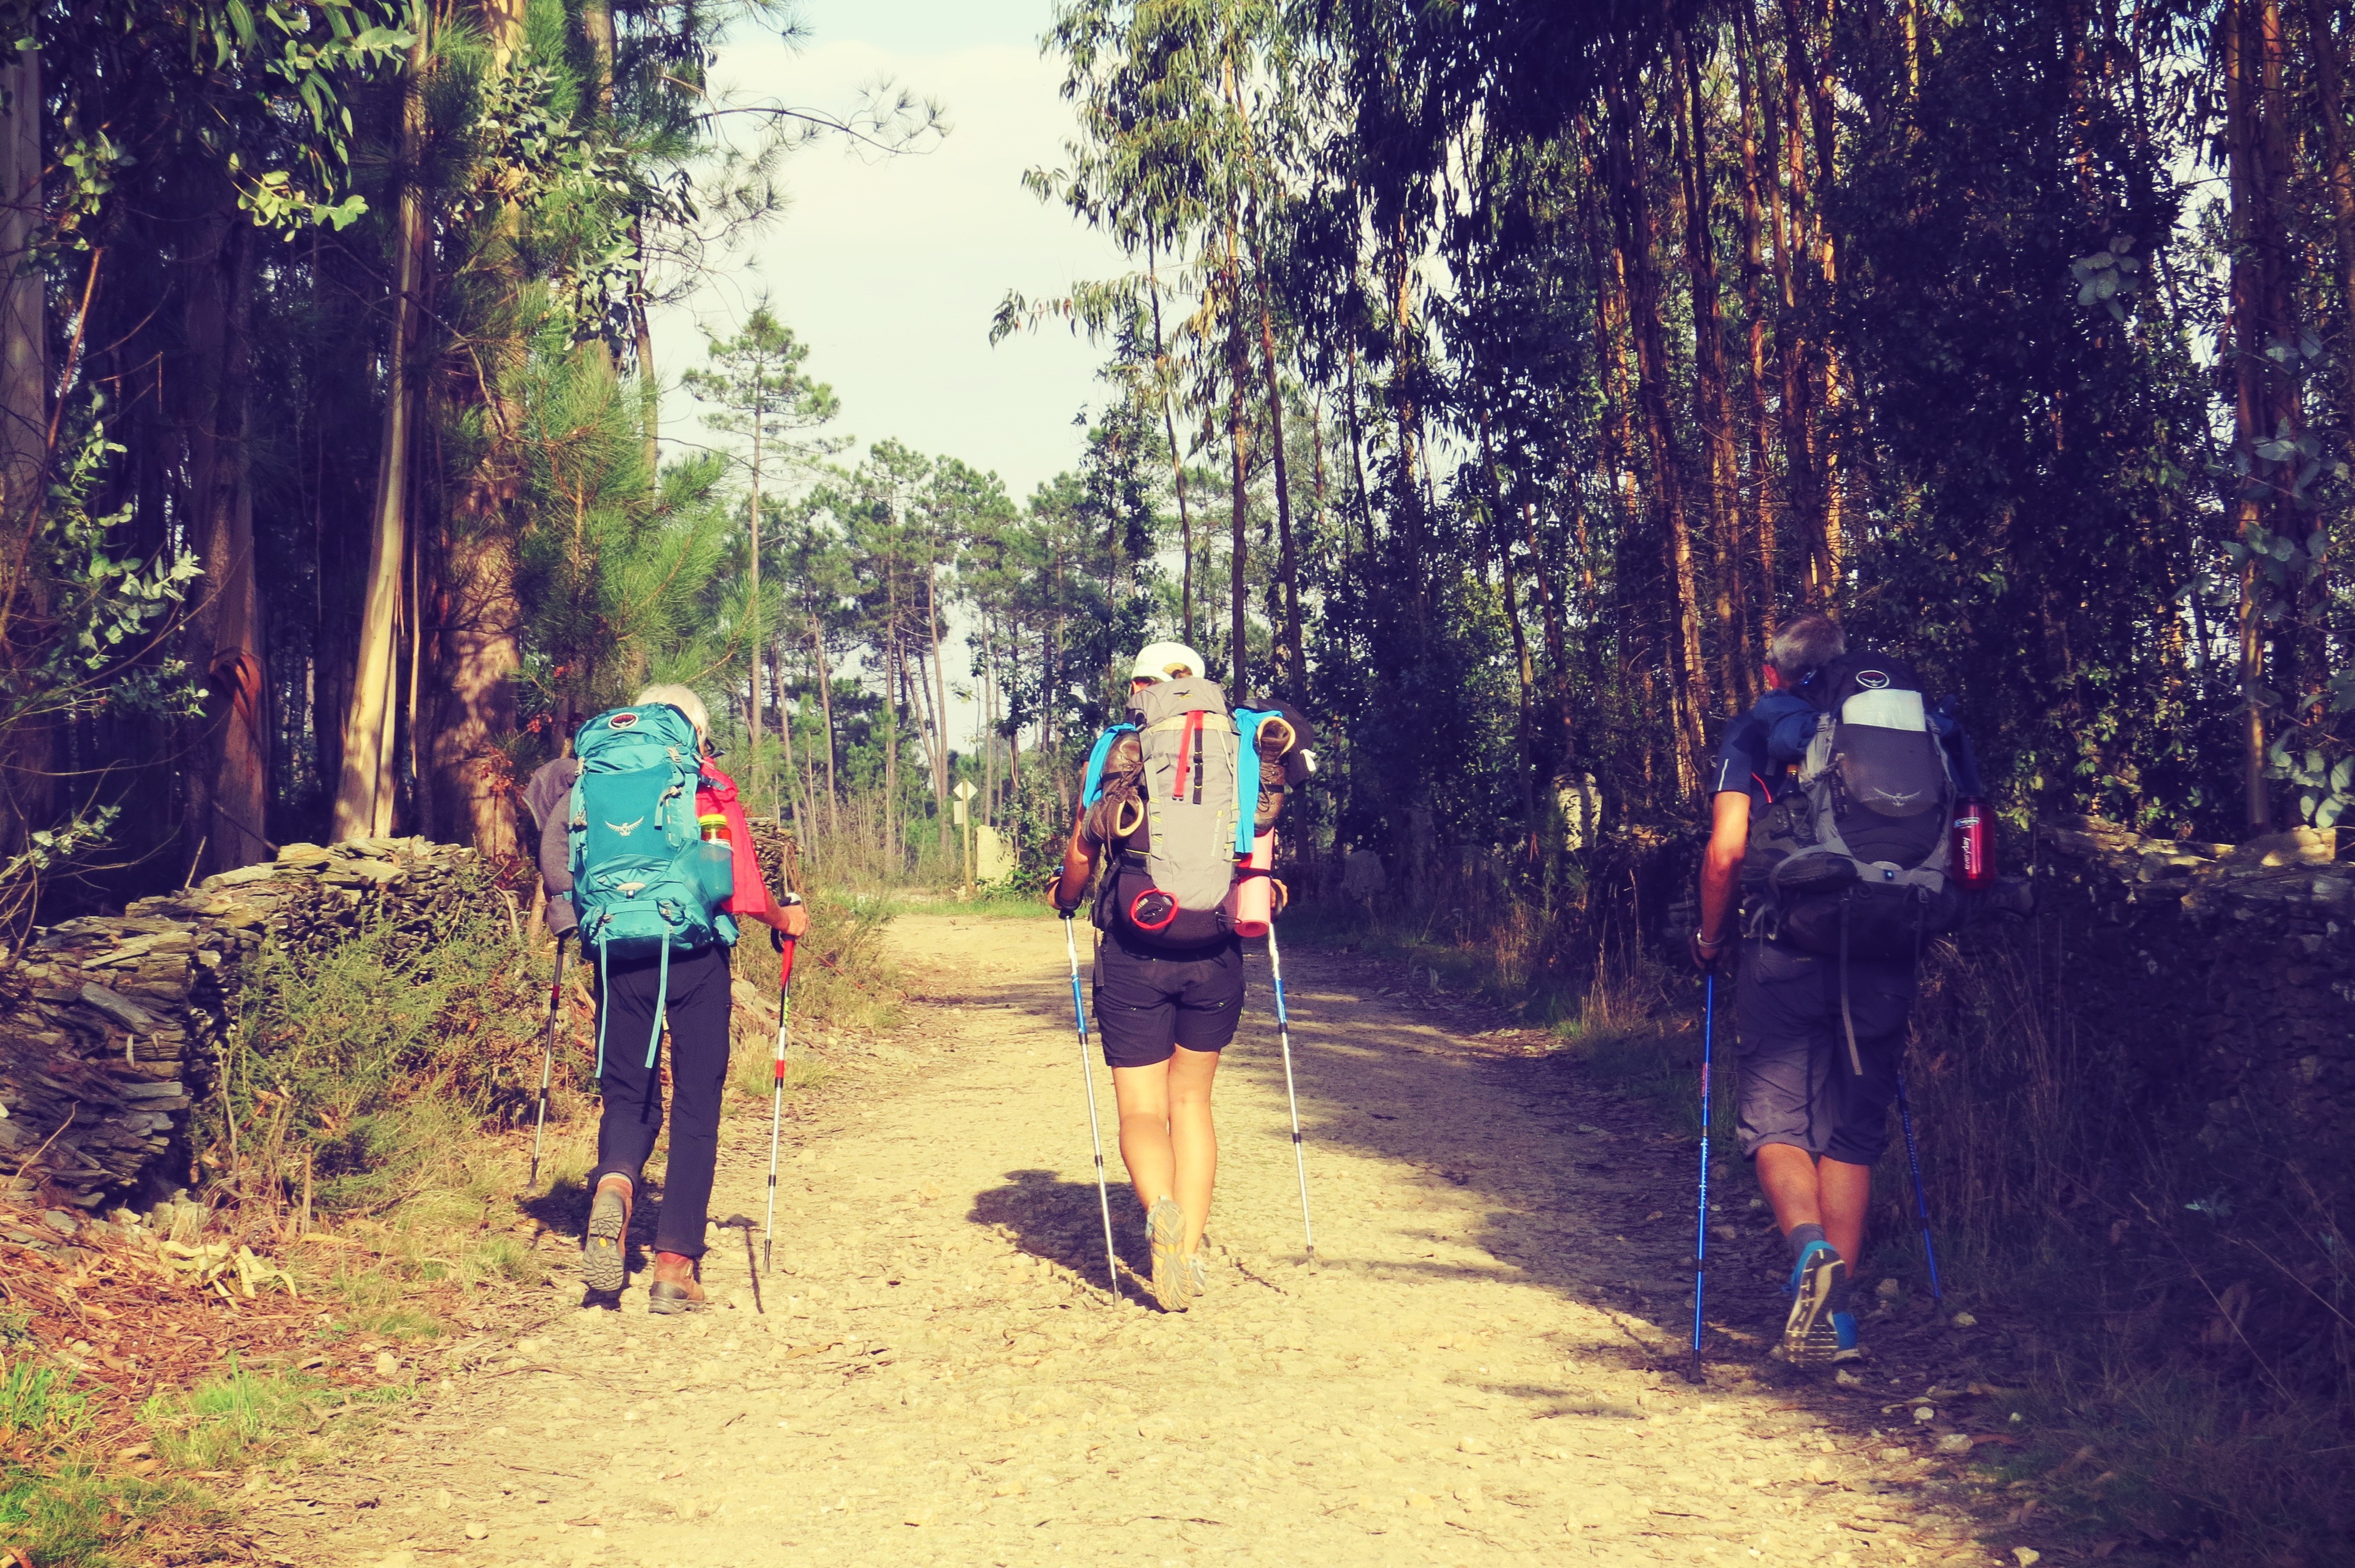
tree, forest, walking, people, trail, adventure, recreation, autumn, sports, woodland, reise, wandern, outdoor recreation, jakobsweg